Walery Sławek

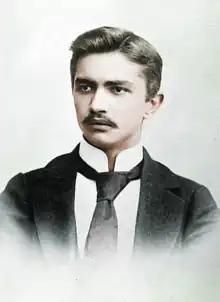
Young Walery Sławek, 1905 during the Revolution.

Upon returning to Warsaw (May 1901), Sławek was named one of the leaders of local branch of the PPS. He was frequently sent on missions to other cities of the Russian Empire. In Vilnius (1902), he met and became friends with the future Marshal of Poland, Józef Piłsudski, and Aleksander Prystor. In June 1902, Sławek was elected leader of the PPS for the Governorates of Kielce and Piotrków Trybunalski. At that time, he fell in love with Wanda Juszkiewicz, the stepdaughter of Józef Piłsudski. She became the love of his life, and after her premature death, Sławek did not become involved in any other relationship.